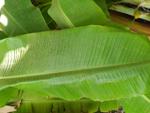
Label: xamthomonas